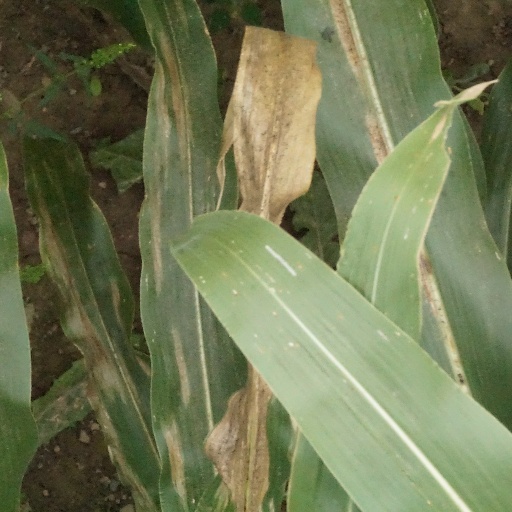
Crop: maize; corn